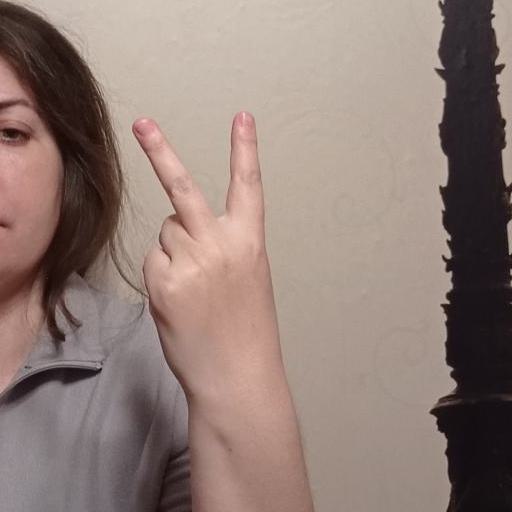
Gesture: peace_inverted